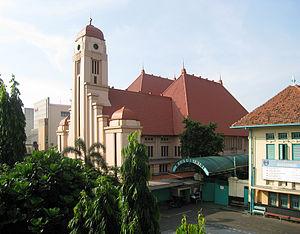
Jatinegara est un district de Jakarta Est, une des cinq kota qui constituent Jakarta, la capitale de l'Indonésie.
Jakarta Est est une des cinq kota qui forment Jakarta, la capitale de l'Indonésie. Sa population était de 898 883 habitants d'après le recensement national de 2010.